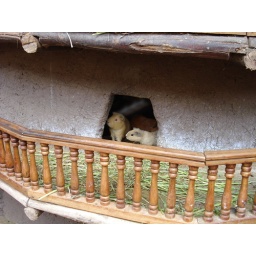
guinea pigs (cuy) waiting to be lunch at the 200 year old baking oven in the town of pisac, peru